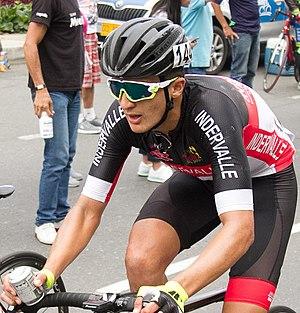
Bryan Gómez en plein effort lors de la course en ligne Élite des Championnats de Colombie 2018.
Bryan Steven Gómez Peñaloza est un coureur cycliste colombien, né le 19 novembre 1994 à Tuluá. Membre de la formation Super Giros-Alcadía de Manizales, il participe à des compétitions sur route et sur piste.